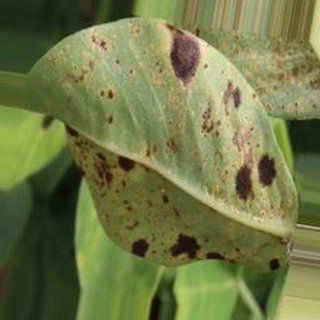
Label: groundnut_rust